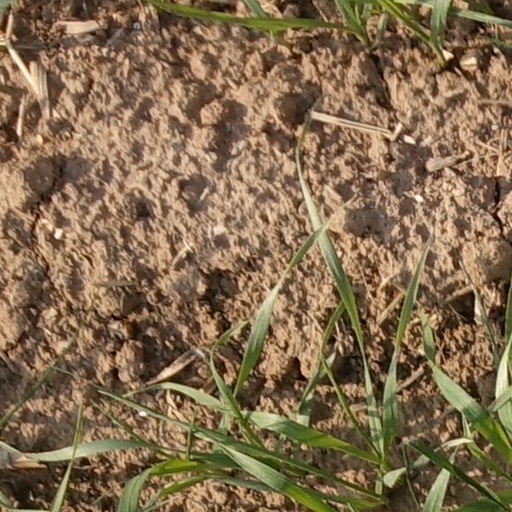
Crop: wheat